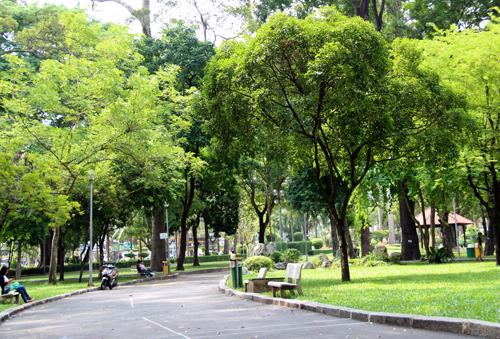
không có người nào đang trong trạng thái di chuyển ở trong hình